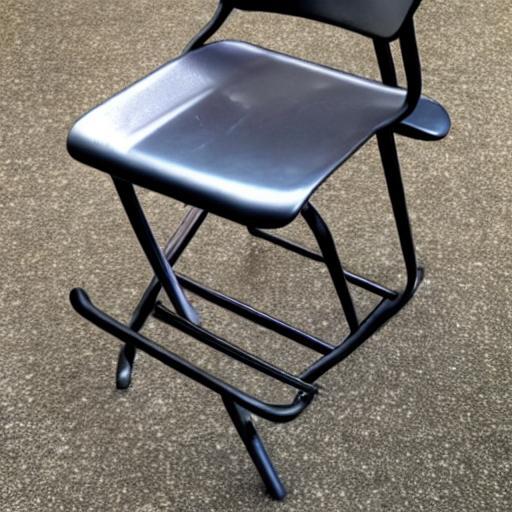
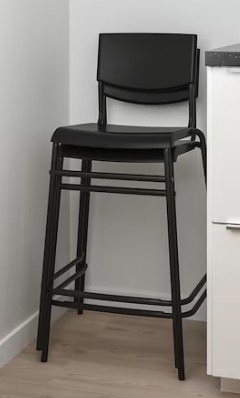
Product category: stool
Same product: no